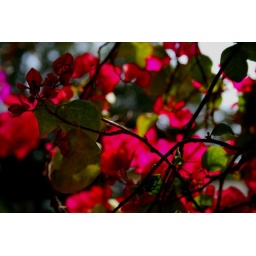
pink flowers in LA